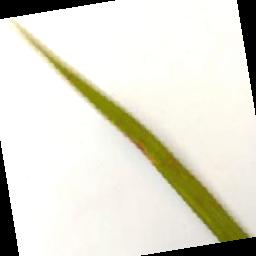
Label: Rice___Leaf_Blast